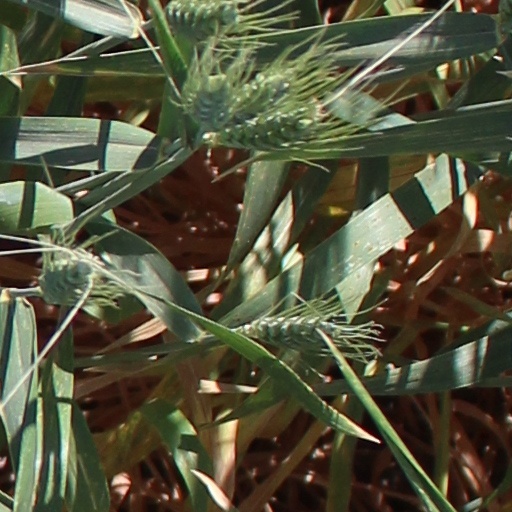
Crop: wheat